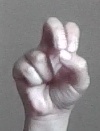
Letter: gaaf